Émile Rey

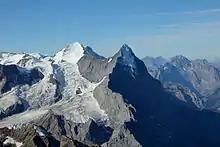
The Mittellegi ridge on the Eiger

Rey's first major achievement as a mountaineer and guide came in 1877 when he successfully made the first ever ascent of the Aiguille Noire de Peuterey. Thereafter, Mont Blanc became an important venue for his mountaineering exploits, and he had many regular wealthy clients from across Europe, including Elizabeth Hawkins-Whitshed, Paul Güssfeldt and Prince Luigi Amedeo, Duke of the Abruzzi.